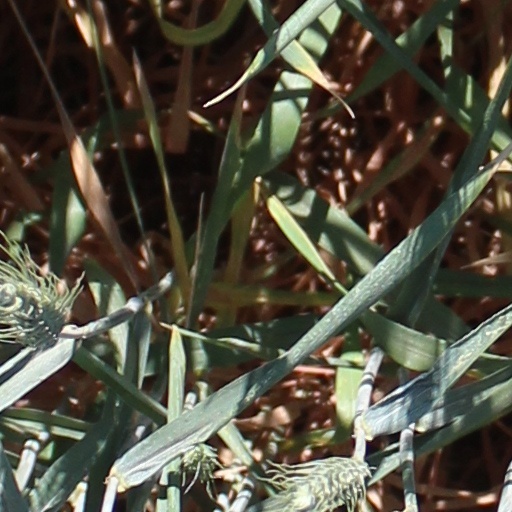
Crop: wheat